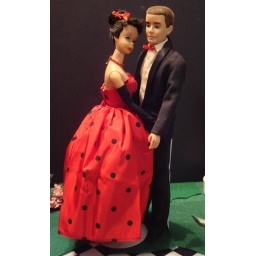
killer red polka dot dress made by Mr Joey........love red and polka dots